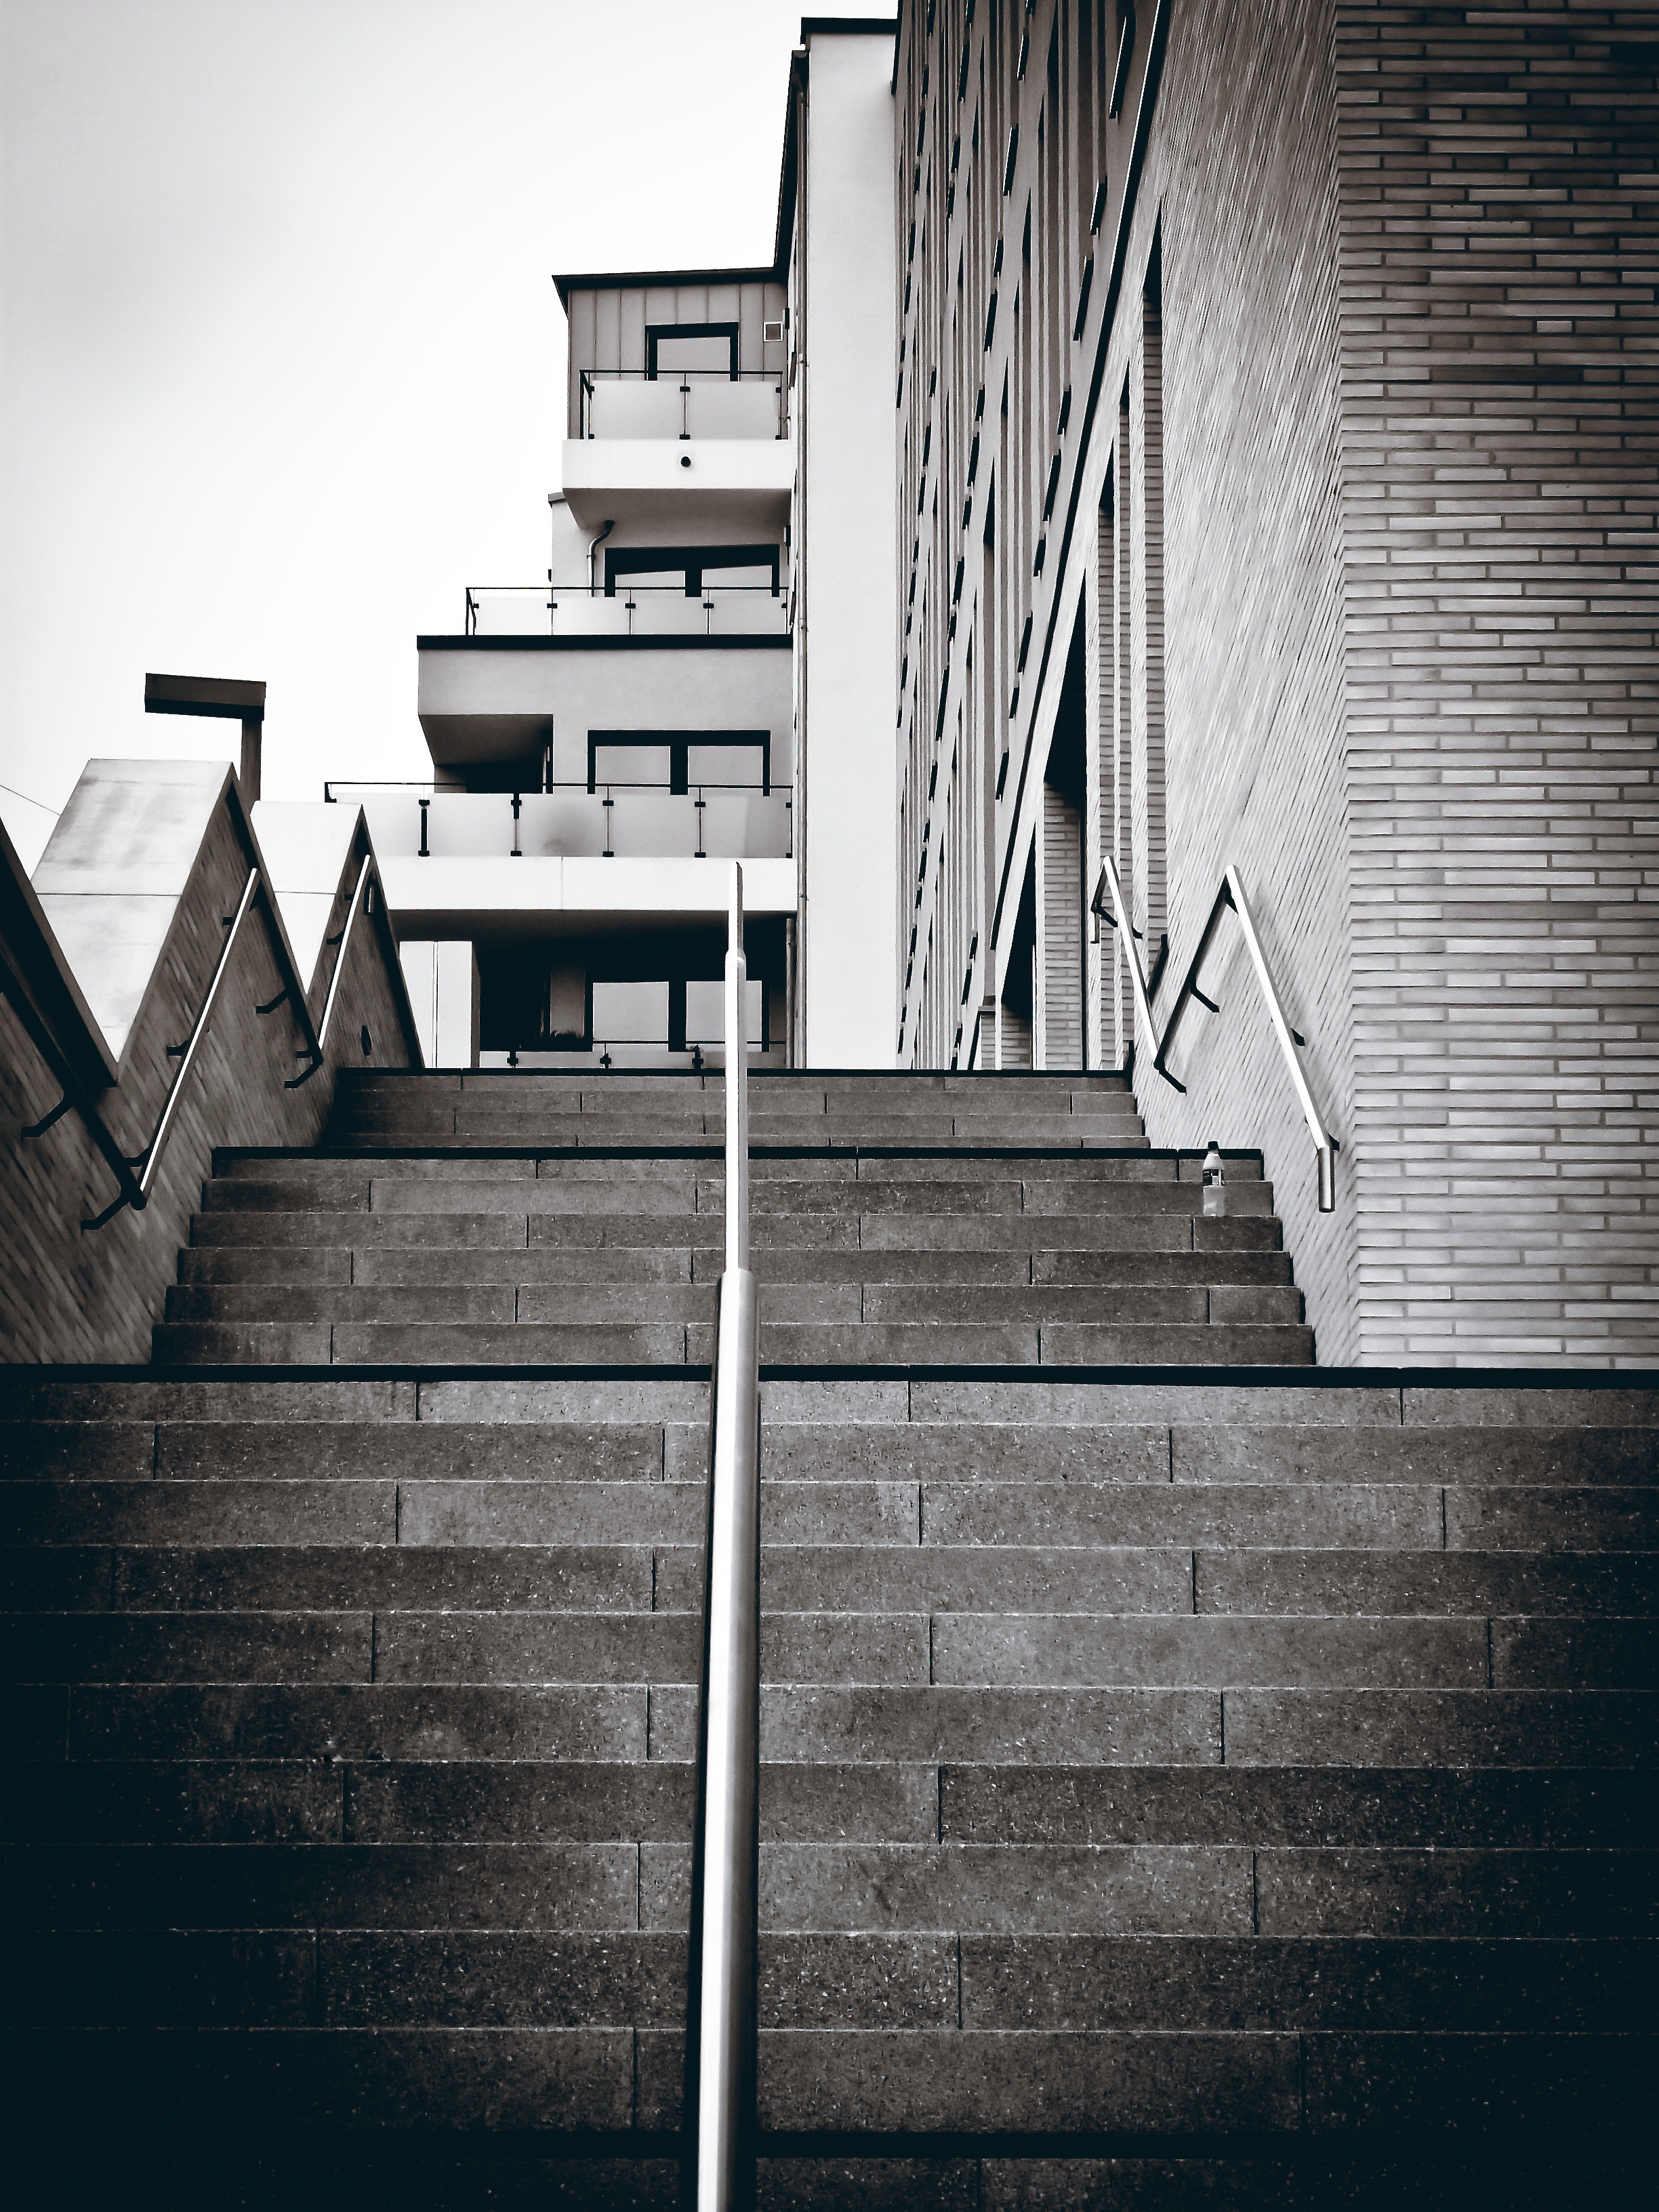
light, black and white, architecture, wood, white, house, window, building, home, wall, staircase, line, color, shadow, facade, darkness, blue, black, monochrome, interior design, stairs, symmetry, rise, shape, gradually, stone steps, monochrome photography